Avigdor Lieberman

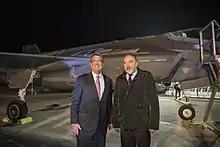
Lieberman and Ashton Carter in front of the F-35 fighter

In early May 2009, Lieberman visited Rome, Paris, Prague, and other cities. He met with his foreign minister counterparts, such as Frank-Walter Steinmeier of Germany, and he also paid his respects at Berlin's Holocaust memorial, laying a wreath at the 19,000-square-meter monument. At a press conference in Italy, Avigdor Lieberman stated that the government's goal was not to produce slogans or make pompous declarations, but to reach concrete results.